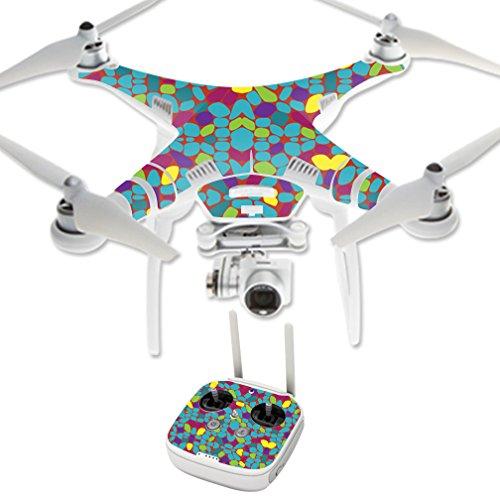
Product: MightySkins Skin Compatible with DJI Phantom 3 Professional Quadcopter Drone wrap Cover Sticker Skins Bright Stones
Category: Toys & Games | Hobbies | Remote & App Controlled Vehicles & Parts | Remote & App Controlled Vehicles | Quadcopters & Multirotors
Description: Great Condition.
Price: $39.99
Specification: ProductDimensions:17x1x11inches|ItemWeight:0.16ounces|ShippingWeight:1pounds(Viewshippingratesandpolicies)|ASIN:B06XCJMFY1|Itemmodelnumber:DJPHAN3PRO-2BrightStones